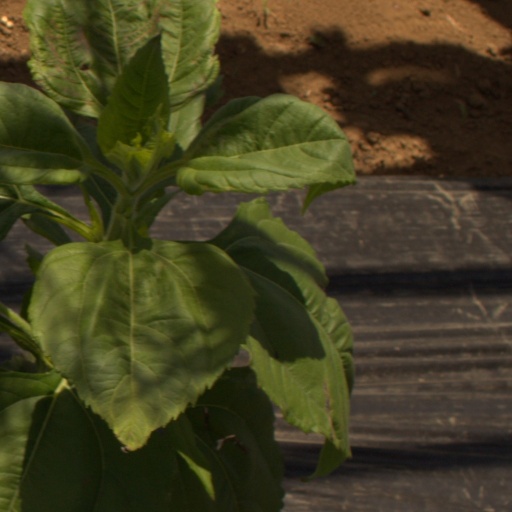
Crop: Jerusalem artichoke